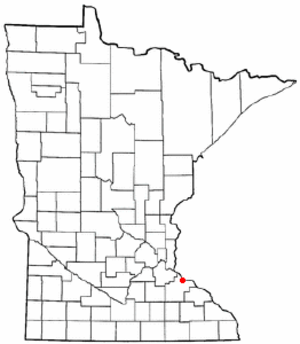
Red Wing
Red Wings beliggenhed i Minnesota
Red Wing er en amerikansk by og administrativt centrum i det amerikanske county Goodhue County, i staten Minnesota. I 2000 havde byen et indbyggertal på 16.116.